Question: Please indicate a possible affordance area of the cell_phone that can be used for holding
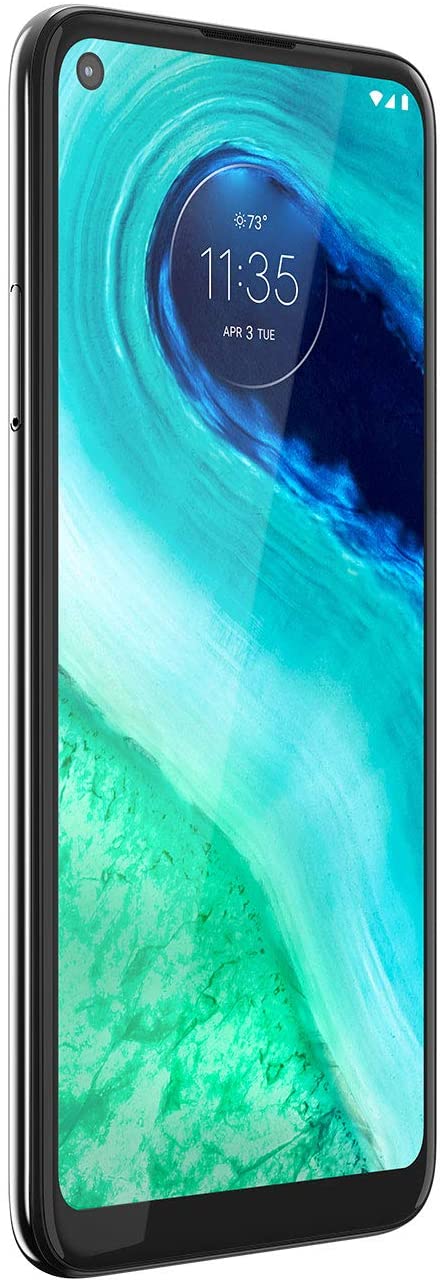
Answer: [8.789, 0, 438.078, 1278.199]